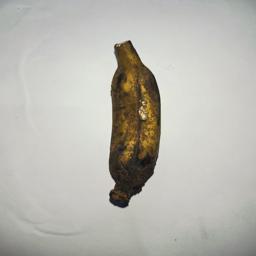
Banana variety: Bangla Kola